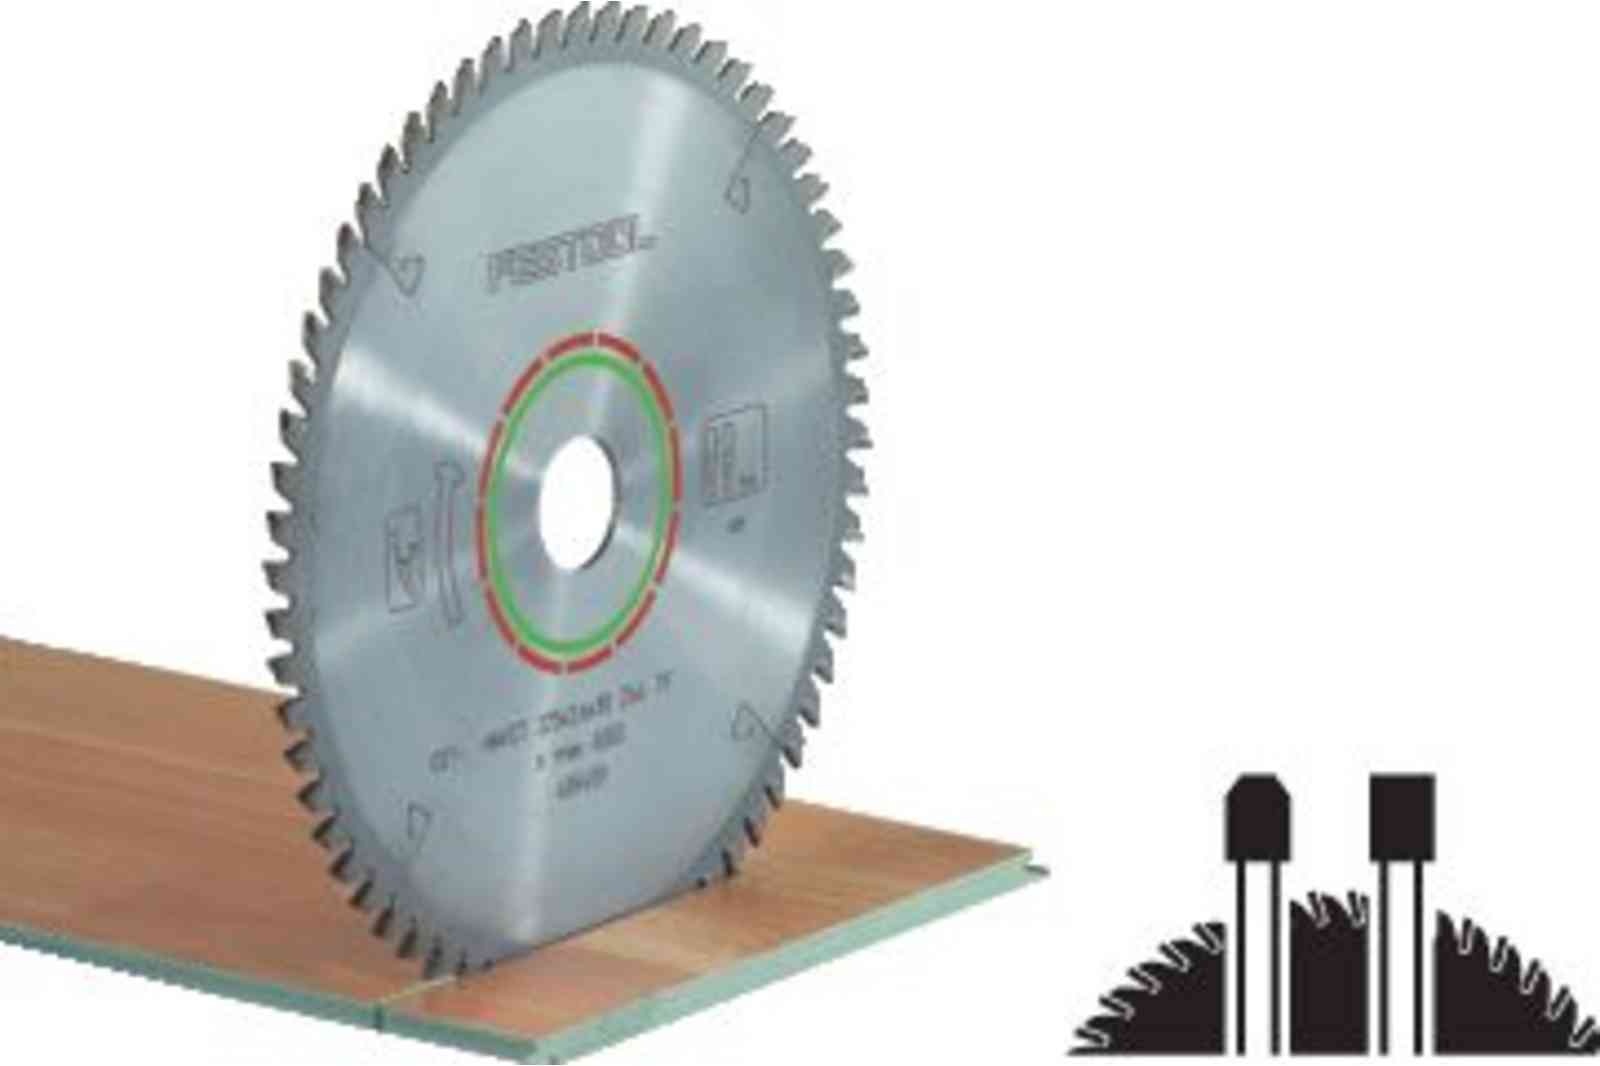
Saw Blade 160x2,2x20 TF48 solid surface - 496309
Festool saw blades are engineered and designed for cutting efficiency, long-life, and superior cutting results. The carbide tipped Solid Surface/Laminate blade for the TS 55 Plunge Cut Saw is a long-lasting , high cut quality blade for laminate flooring and solid surface countertop material. This blade incorporates a TC (Triple Chip), or trapezoidal flat tooth saw blade design, wherein the edges of alternating blade teeth are beveled on both sides. These beveled teeth alternate with the flat teeth when cutting into the material for smoother and more efficient cutting. This thin-kerfed blade design meets less resistance, for more efficient cutting, and produces less material waste. Laser cut expansion slots reduce vibration for faster, quieter cutting. An oversized 20mm arbor enables more secure fastening of the blade to the saw, further reducing vibration for more precise cutting. Replaces product 495375. 48 tooth; 2.2mm kerf; 20mm arbor; 4 deg hook angle; TC Long-lasting , high cut quality blade for laminate flooring and solid surface countertop material Oversized 20mm arbor enables more secure fastening of the blade to the saw, reducing vibration for more precise cutting Thin kerfed blades meet less resistance, for more efficient cutting, and produce less material waste Laser cut expansion slots reduce vibration for faster, quieter cutting Specifications Cutting width 3/32" (2.2 mm) Diameter 6-1/4" (160 mm) Hole dia. 3/8" (20 mm)
Brand: Festool
Category: Hardware > Tool Accessories > Tool Blades > Saw Blades > Circular Saw Blades